Archaeology of Anglo-Saxon England

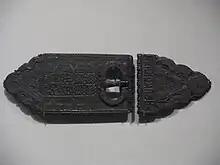
Romano-British or Anglo-Saxon belt fittings in the Quoit Brooch Style from the Mucking Anglo-Saxon cemetery, early 5th century, using a mainly Roman style for very early Anglo-Saxon clients

Confirmation of the use of Anglo-Saxons as "foederati" or federate troops has been seen as coming from burials of Anglo-Saxons wearing military equipment of a type issued to late Roman forces, which have been found both in late Roman contexts, such as the Roman cemeteries of Winchester and Colchester, and in purely 'Anglo-Saxon' rural cemeteries like Mucking (Essex), though this was at a settlement used by the Romano-British. The distribution of the earliest Anglo-Saxon sites and place names in close proximity to Roman settlements and roads has been interpreted as showing that initial Anglo-Saxon settlements were being controlled by the Romano-British.